Geoffroi de Charny

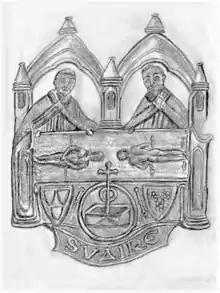
The Shroud pilgrim’s badge found in Paris in the mid-19th century, today preserved in the Cluny Museum Paris. The area from the priests’ head and above, also the SVAIRE label are an artist’s reconstruction.

Recently, however, this assumption has become seriously challenged by the discovery of two other Charny manuscripts, one in Oxford, the other in Madrid, both self-evidently prepared for practical use by the Company of the Star, the French counterpart to England’s Order of the Garter. Due to King Jean II peremptorily shutting it down, the Company existed for only a single year, 1352, and a similarly abrupt abandonment evident in the Oxford and Madrid manuscripts enables these too to be dated to the same year, thereby within Charny’s lifetime. Whilst both the manuscripts contain the ‘Book of Geoffroi de Charny’ and his set of questions (the latter notably with blank spaces left for the Company’s answers), neither of them has the ‘Book of Chivalry’, an omission now readily explicable thanks to a fine recent translation of the ‘Book of Geoffroi de Charny’ by medieval specialist Nigel Bryant. This never-before-translated poem reveals such subtle yet telling personality and style differences between its author and whoever wrote the ‘Book of Chivalry’ that it now seems highly unlikely that the latter was composed by Charny. More logically, it was the work of his son of the same name, who though a tiny infant at the time of his father’s death, undoubtedly tried to emulate his military and political career, including going on crusade. Via the Brussels manuscript Geoffroi II de Charny arguably sought to honour and preserve his father’s abandoned chivalric works by including them along with his own brand-new ‘Book of Chivalry’.